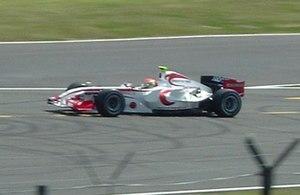
La Super Aguri SA05 est la première monoplace de Formule 1 de l'écurie japonaise Super Aguri Formula 1 Team, engagée lors des onze premiers Grands Prix du championnat du monde de Formule 1 2006. Elle est pilotée par les Japonais Takuma Satō et Yuji Ide, remplacé par le Français Franck Montagny, troisième pilote de l'écurie, dès le Grand Prix d'Europe. Le Japonais Sakon Yamamoto reprend le poste de troisième pilote laissé vacant, à partir du Grand Prix de Grande-Bretagne.
Résultats du Grand Prix de Grande-Bretagne de Formule 1 2006 qui a eu lieu sur le circuit de Silverstone le 11 juin. À l'issue d'un cavalier seul, Fernando Alonso décroche sa troisième victoire consécutive de la saison.
Sakon Yamamoto est un pilote automobile japonais né le 9 juillet 1982 à Toyohashi au Japon.